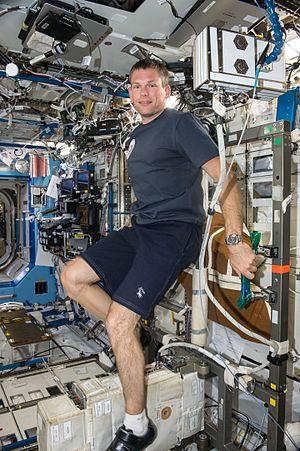
Andreas Enevold Mogensen est un astronaute danois né le 2 novembre 1976 à Copenhague, recruté en 2009 lors de la 3ᵉ sélection d'astronautes de l'Agence spatiale européenne. Il a une formation d'ingénieur et s'est spécialisé dans le guidage et la navigation spatiale. Andreas Mogensen a effectué une première mission spatiale en septembre 2015 à bord de la Station spatiale internationale.